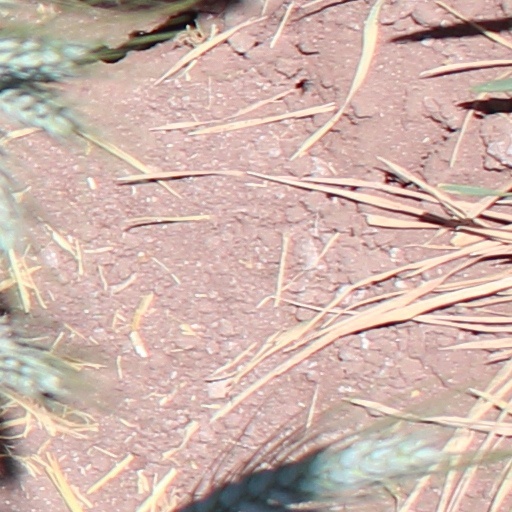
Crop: wheat